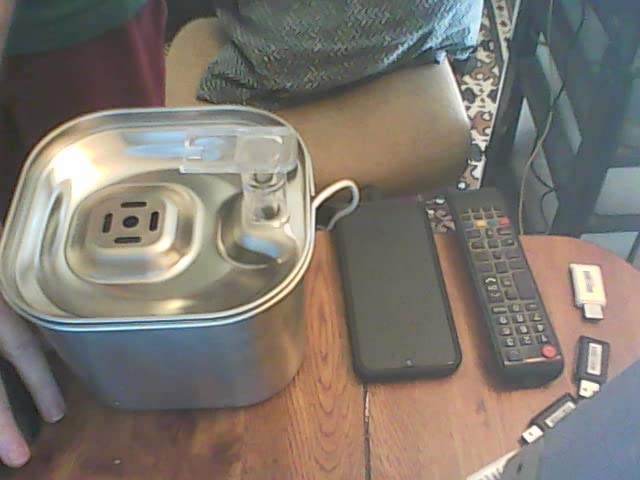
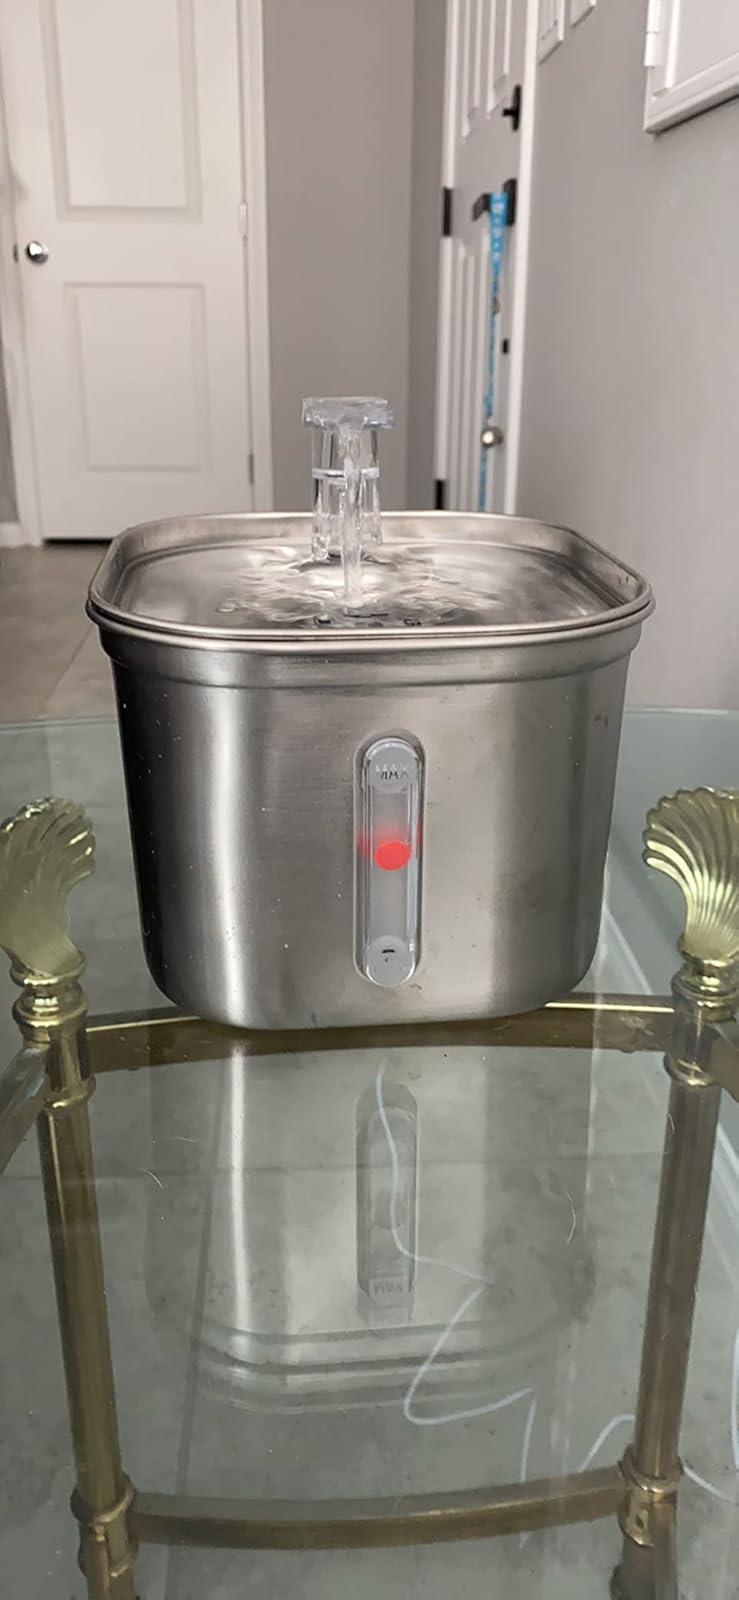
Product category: items_bowl
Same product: yes